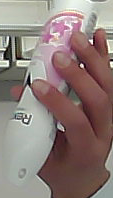
Product: rexona_spray